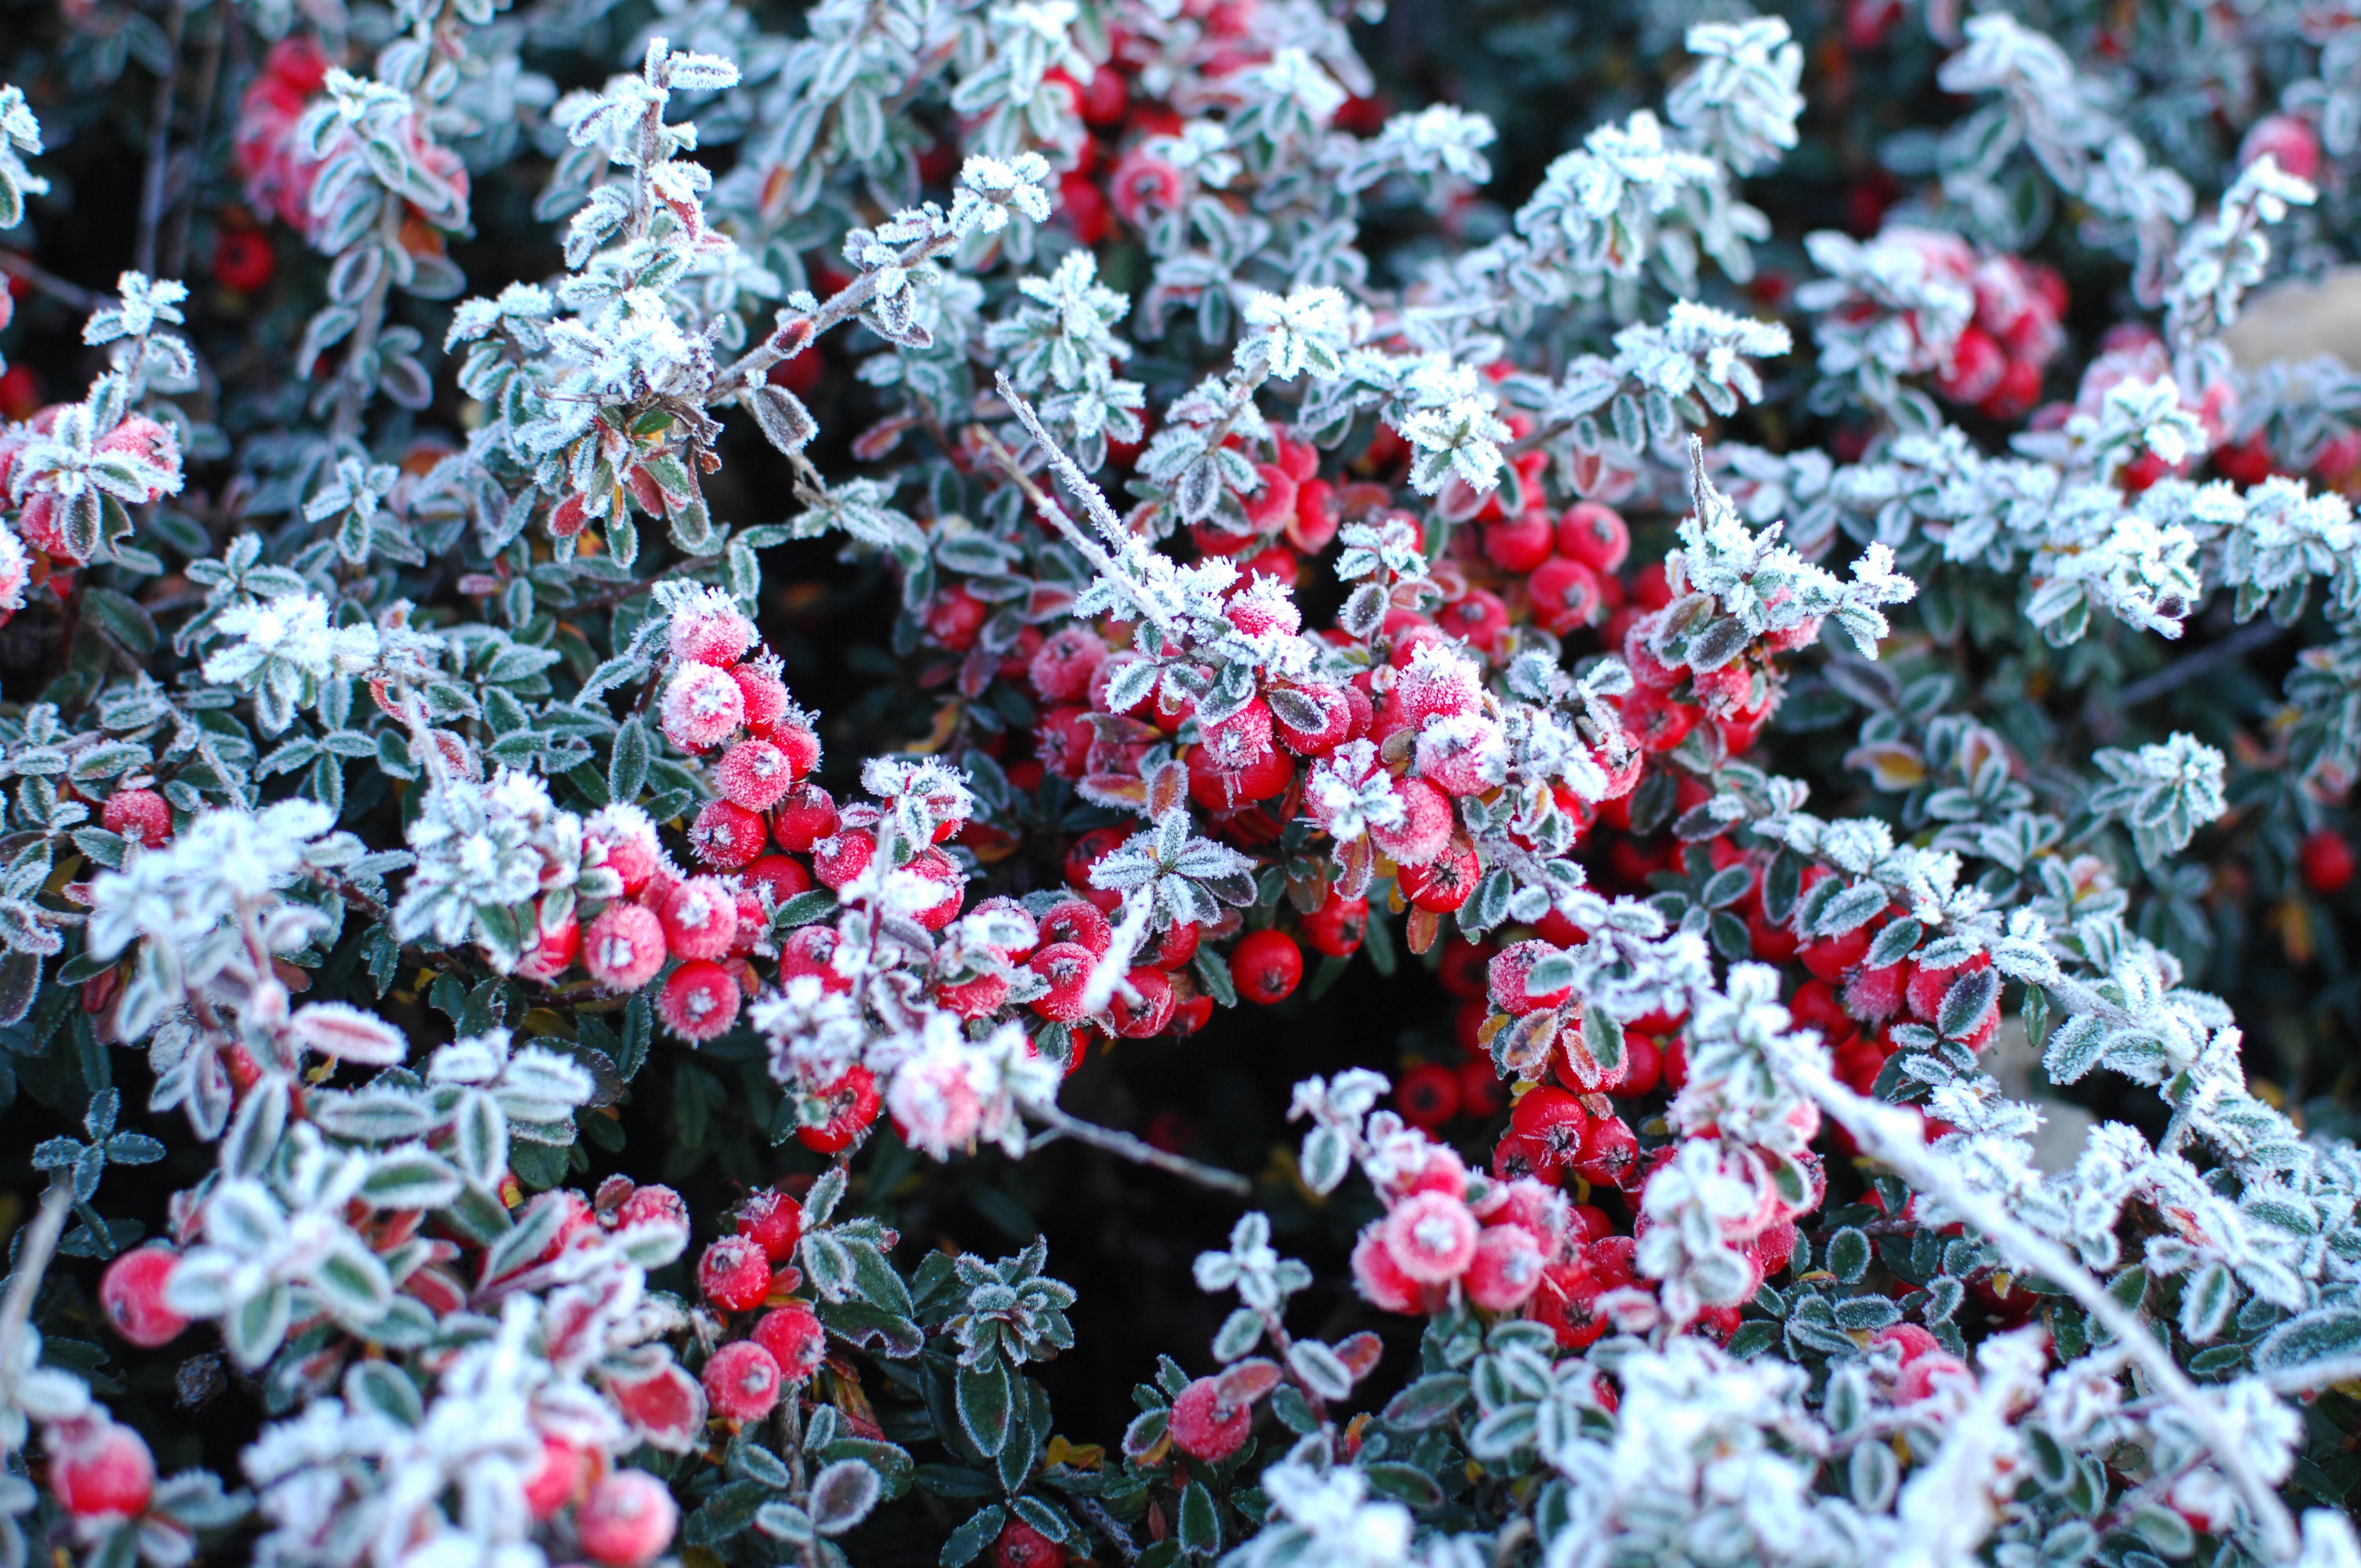
tree, branch, blossom, plant, berry, leaf, flower, petal, frost, produce, flora, shrub, rowan, flowering plant, woody plant, land plant